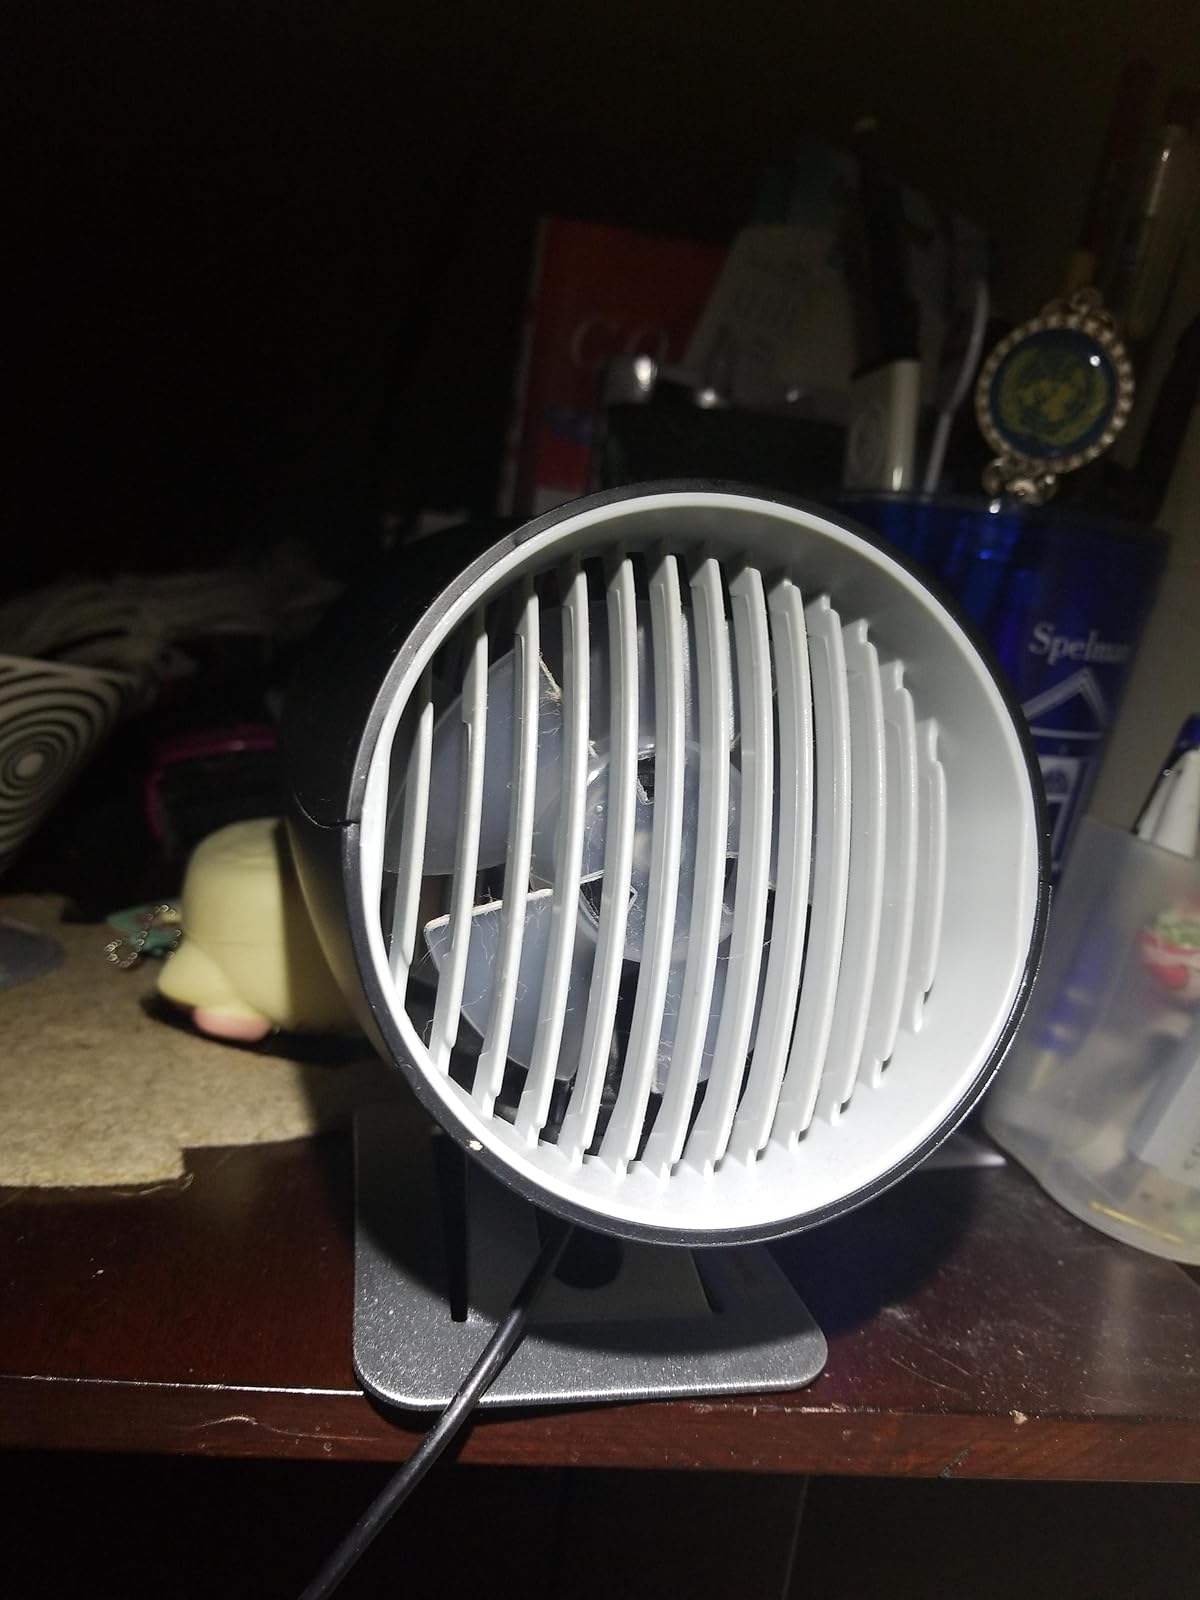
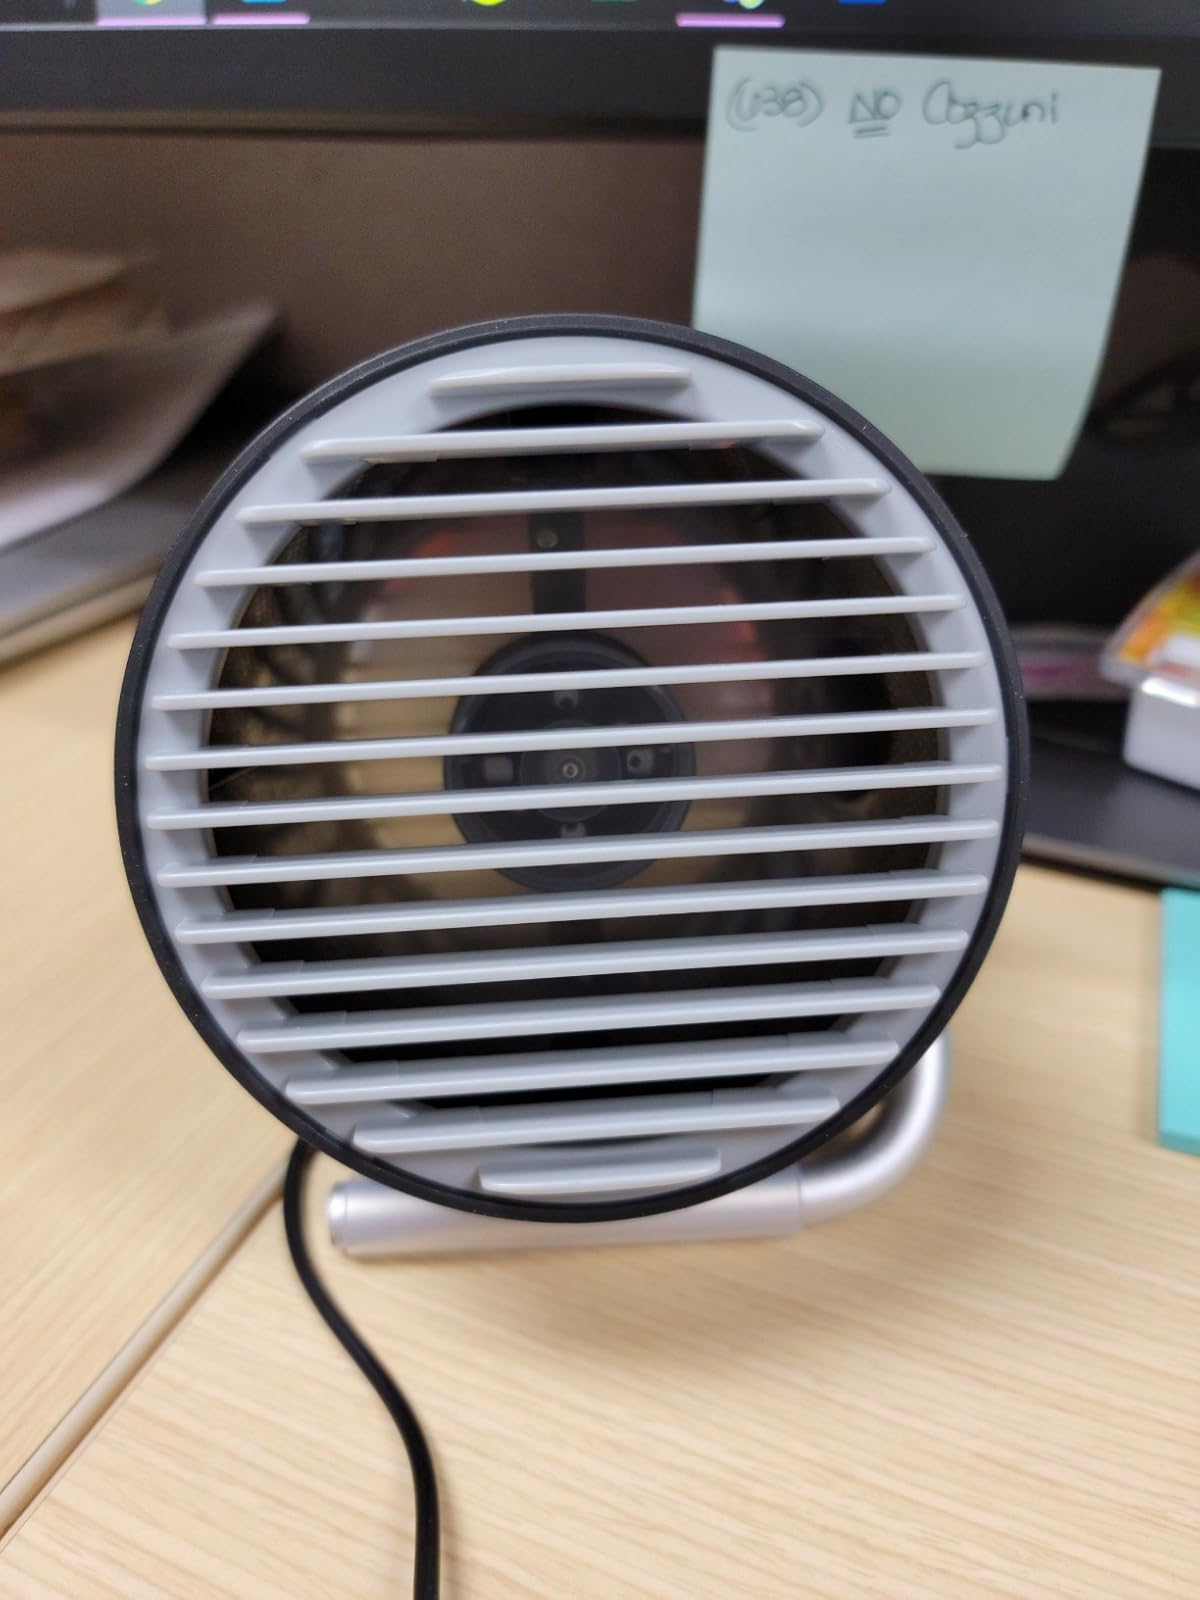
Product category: fan
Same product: no